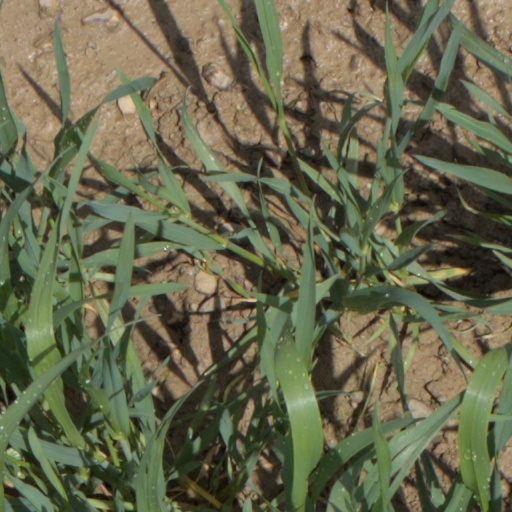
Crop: wheat